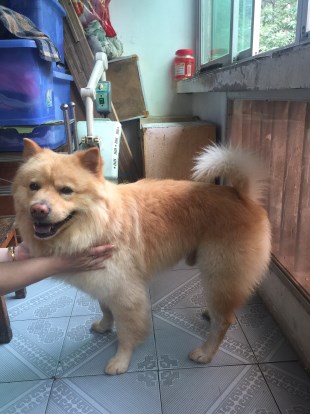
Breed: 2192-n000088-Samoyed